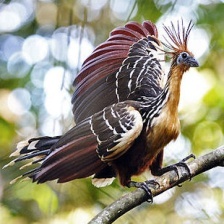
Species: HOATZIN
Scientific name: OPHISTHOCOMUS HOAZIN